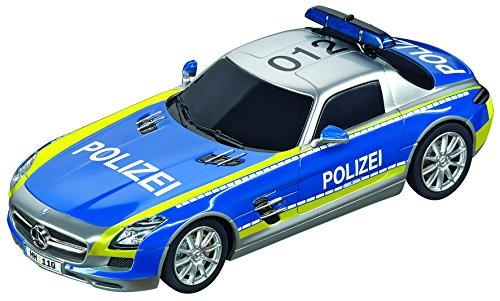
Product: Carrera 30793 Digital 132 Slot Car Racing Vehicle - Mercedes SLS AMG Polizei - (1:32 Scale)
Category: Toys & Games | Hobbies | Slot Cars, Race Tracks & Accessories | Slot Cars
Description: Add the 1:32 scale Mercedes-SLS AMG "Polizei" Car to your Carrera Digital 132 Slot Car Racing Collection.
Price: $429.00